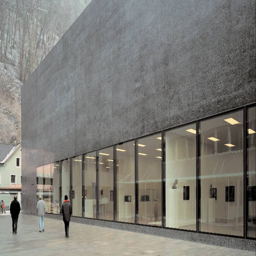
Kunstmuseum Liechtenstein